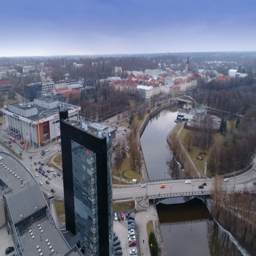
cars passing by the bridge in the cityscape view where tall buildings and houses on a fine day